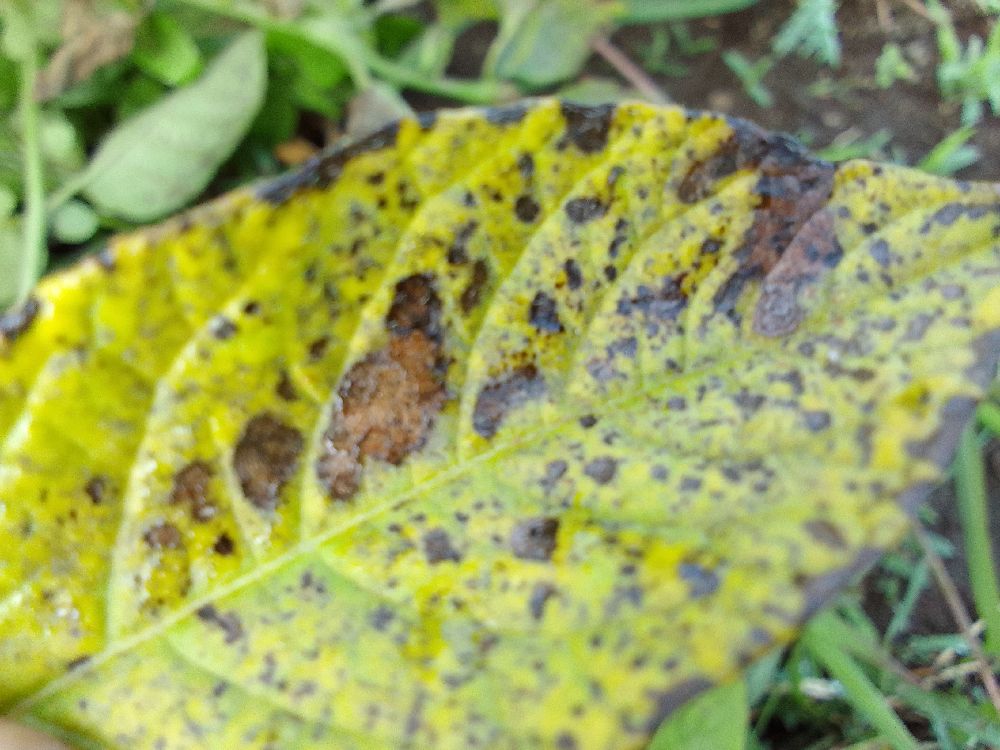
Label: Early blight